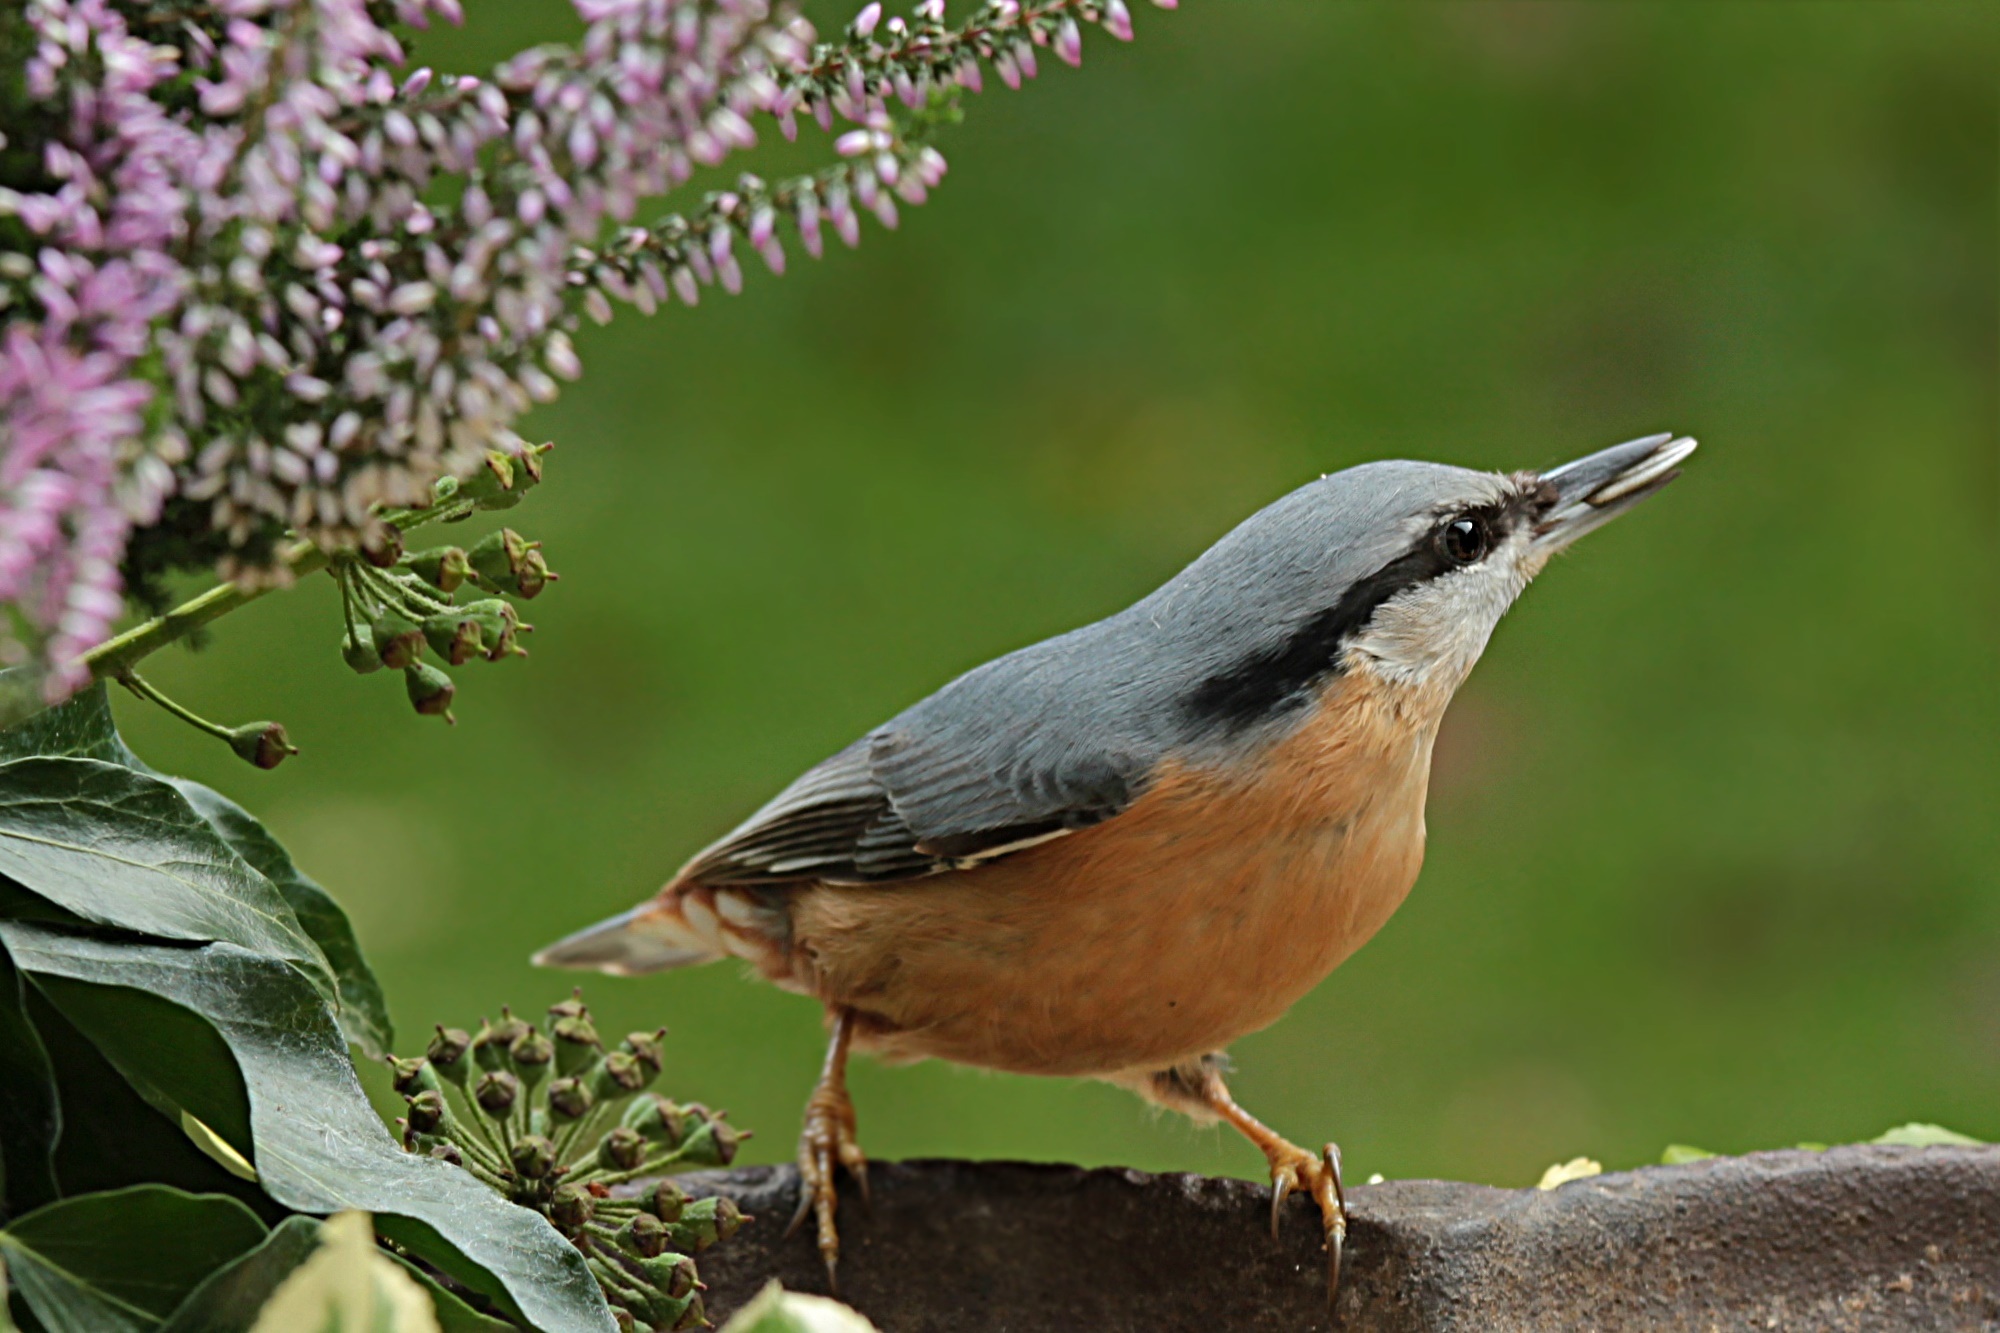
nature, branch, bird, wildlife, beak, autumn, garden, robin, fauna, vertebrate, foraging, wren, kleiber, sitta europaea, old world flycatcher, perching bird, emberizidae, cinclidae, nightingale